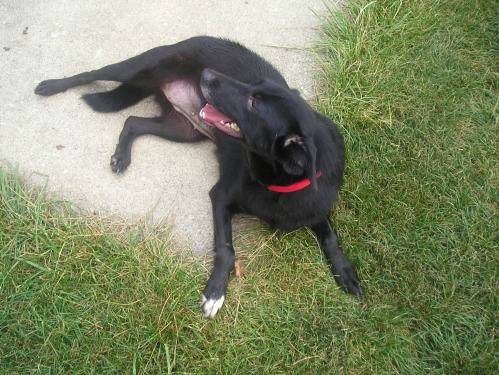
Label: dog